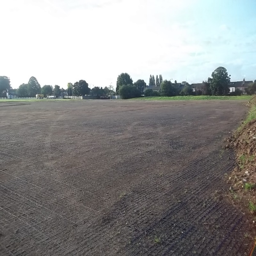
soil and seeded car park for broadcast genre